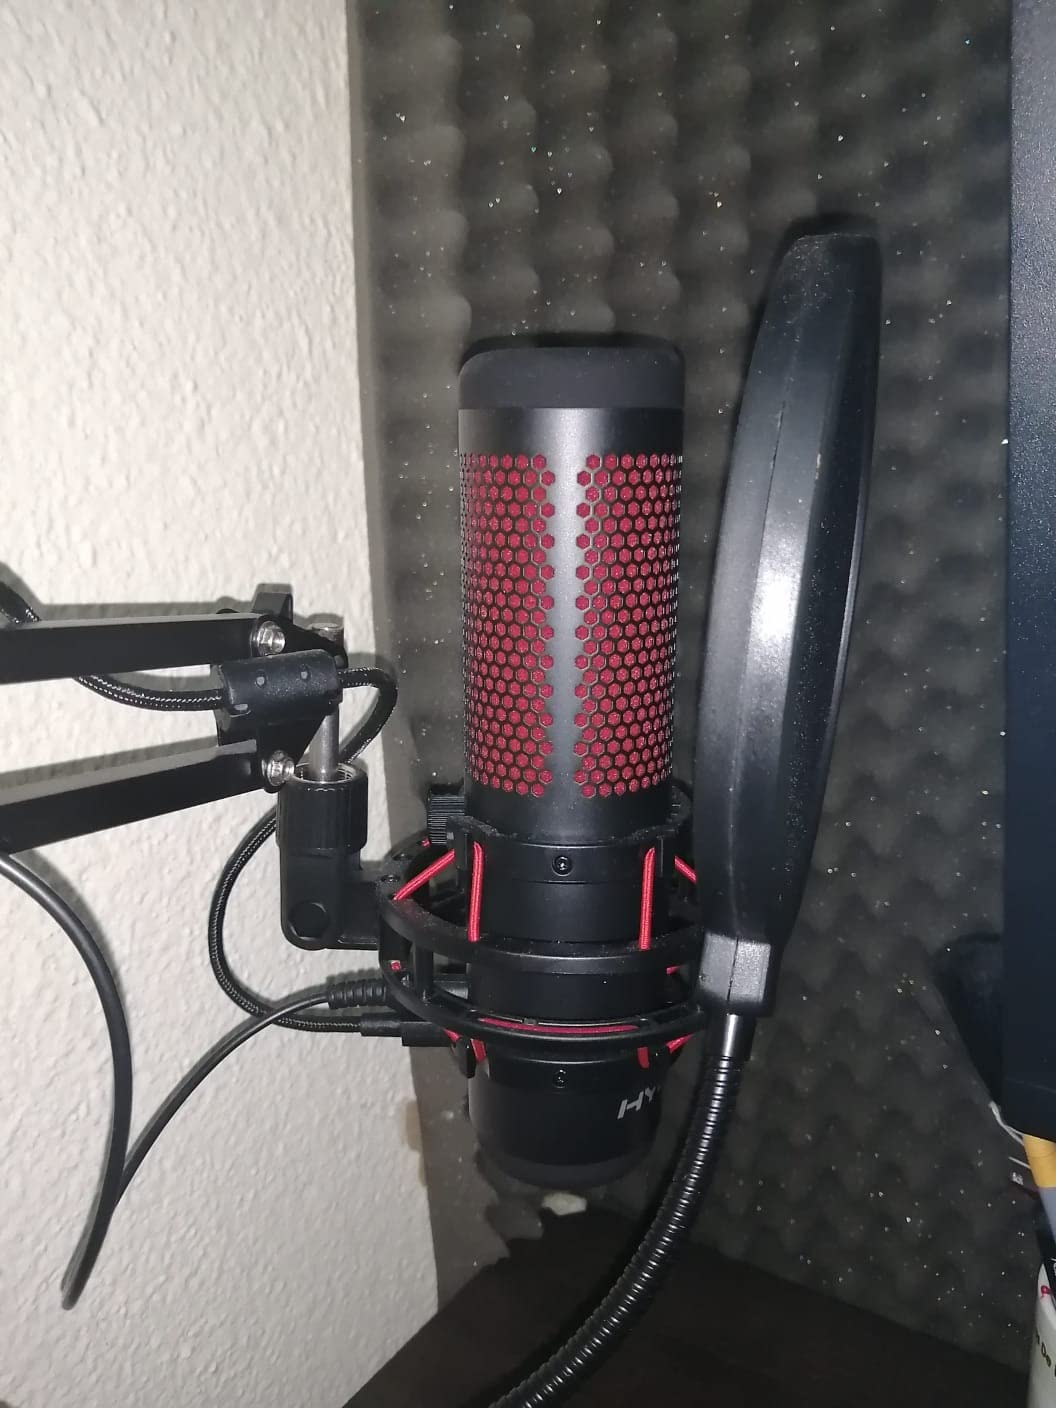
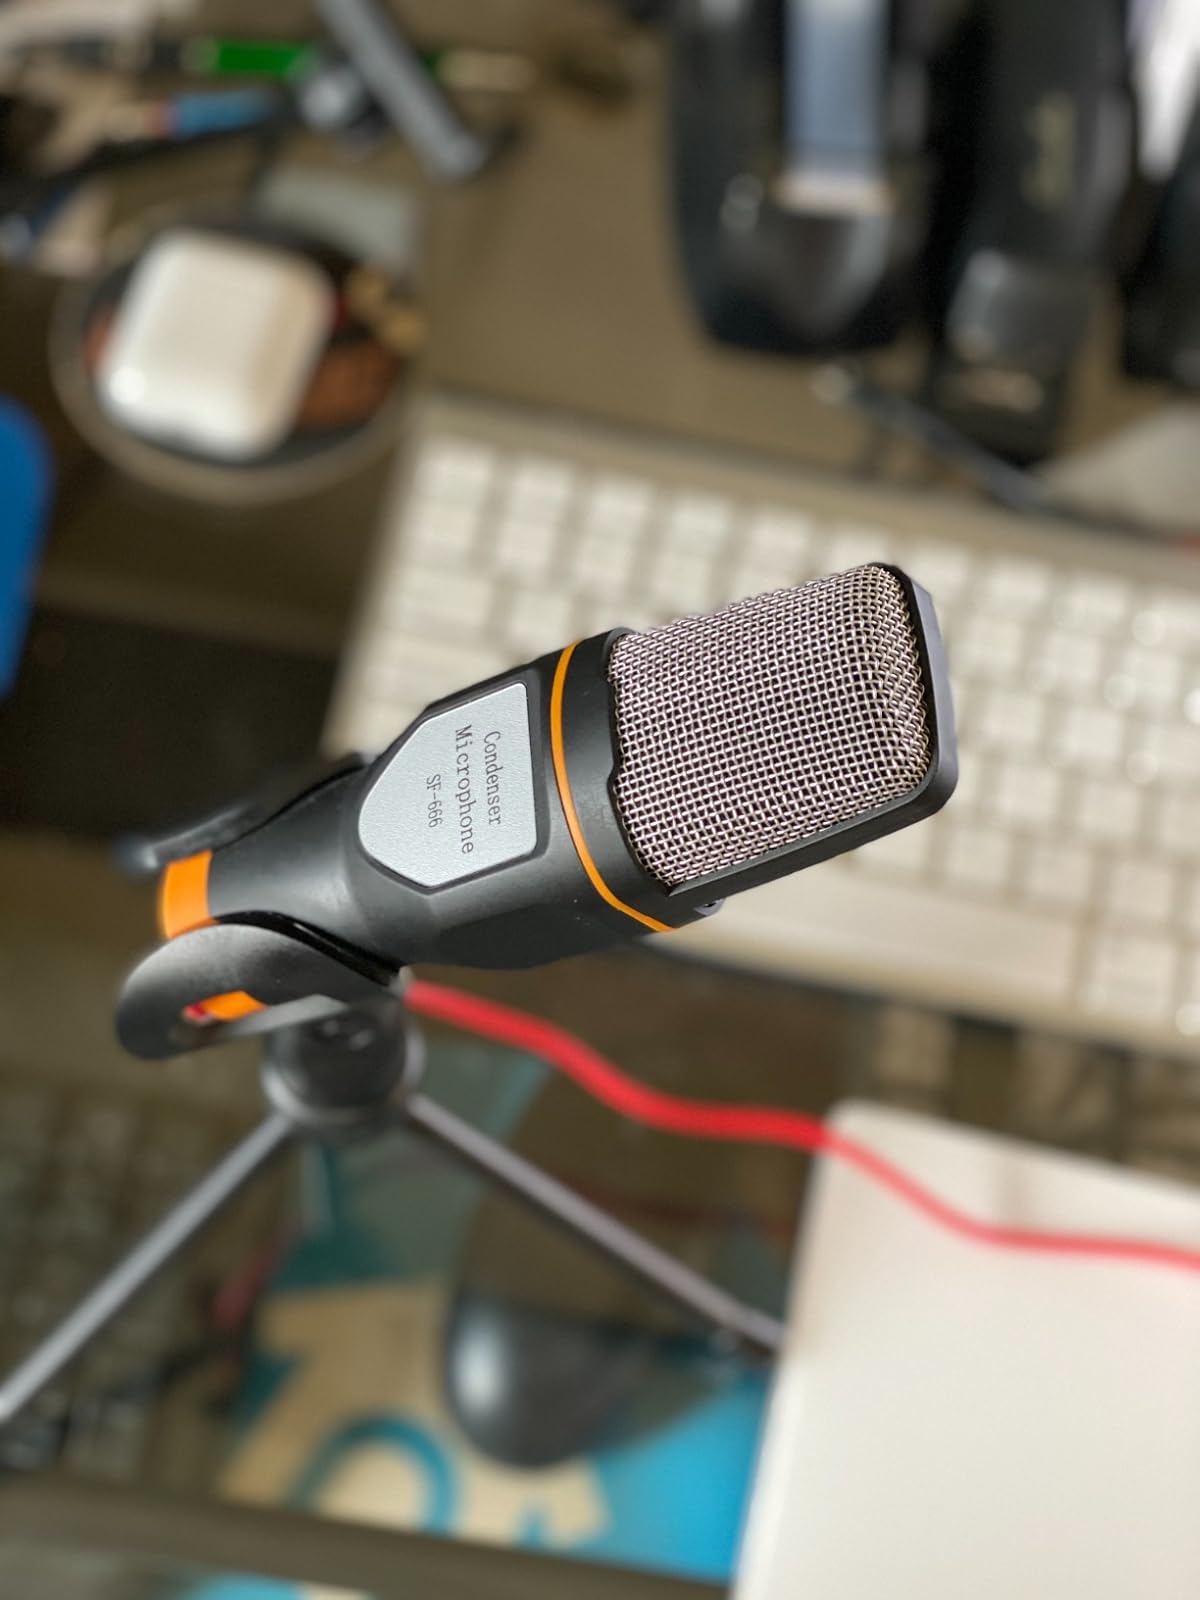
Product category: microphone
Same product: no